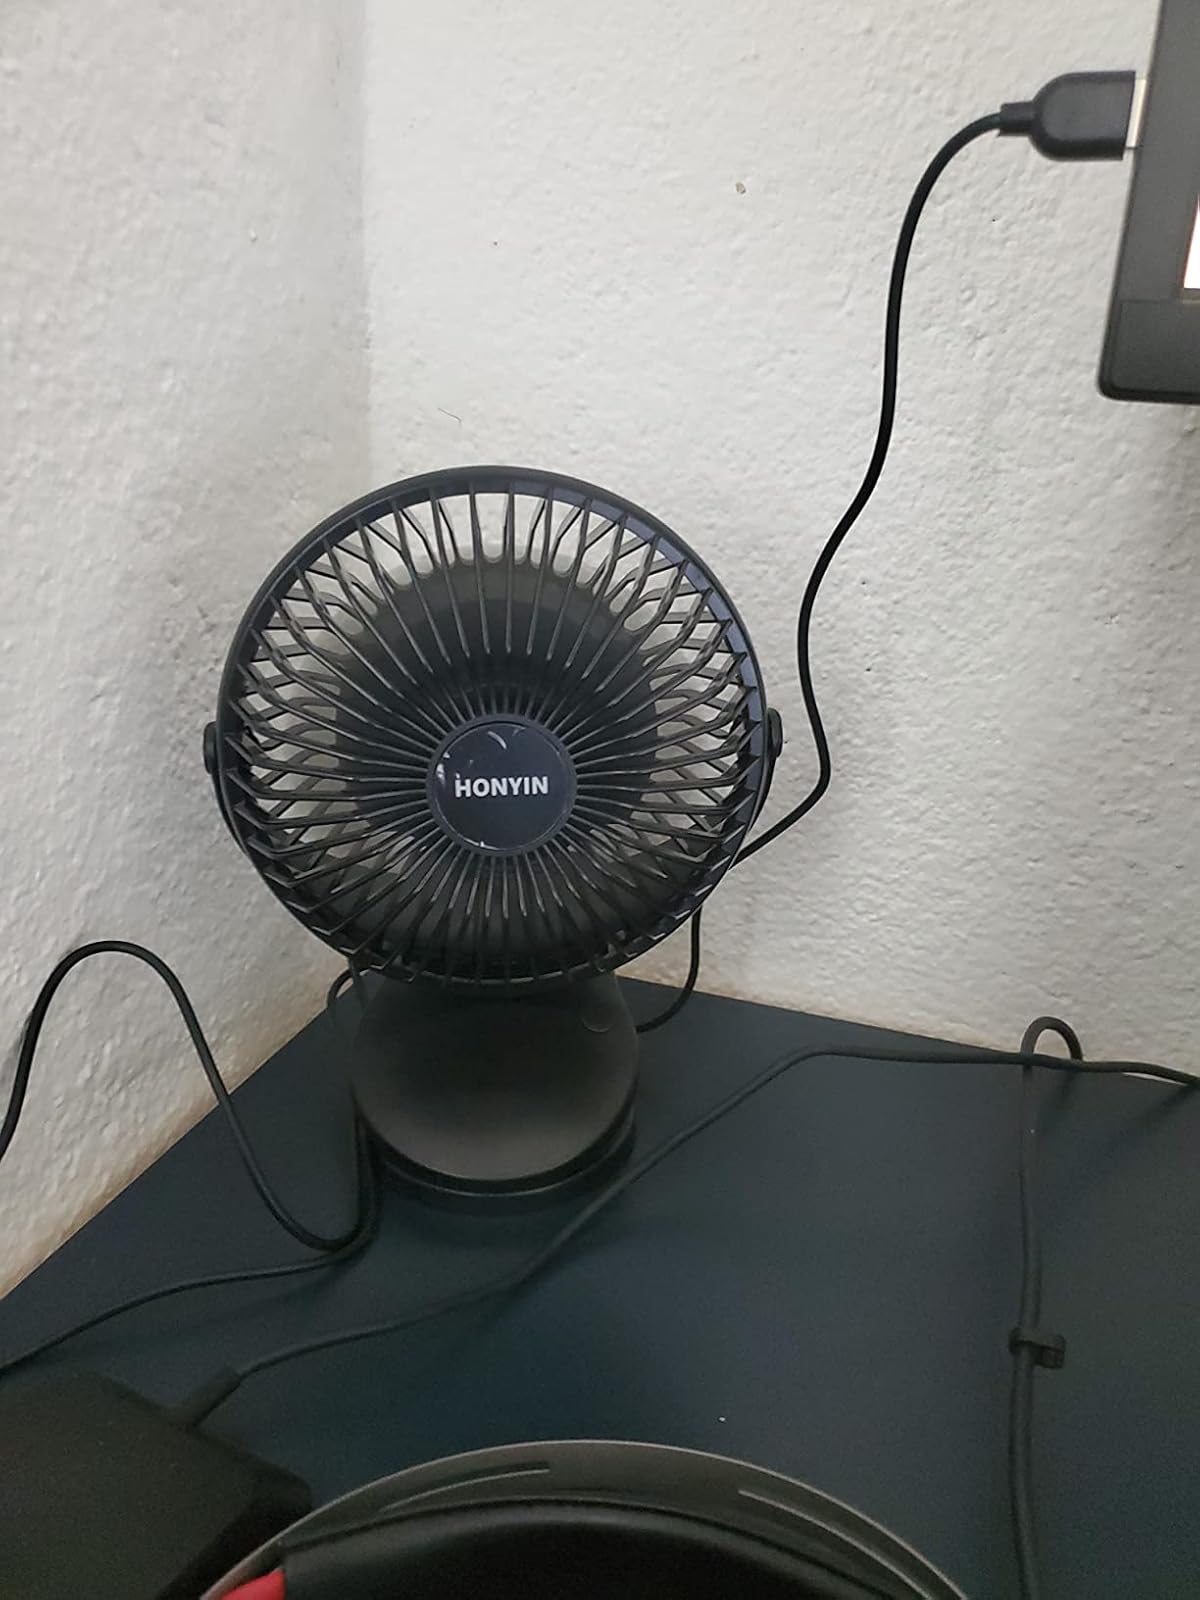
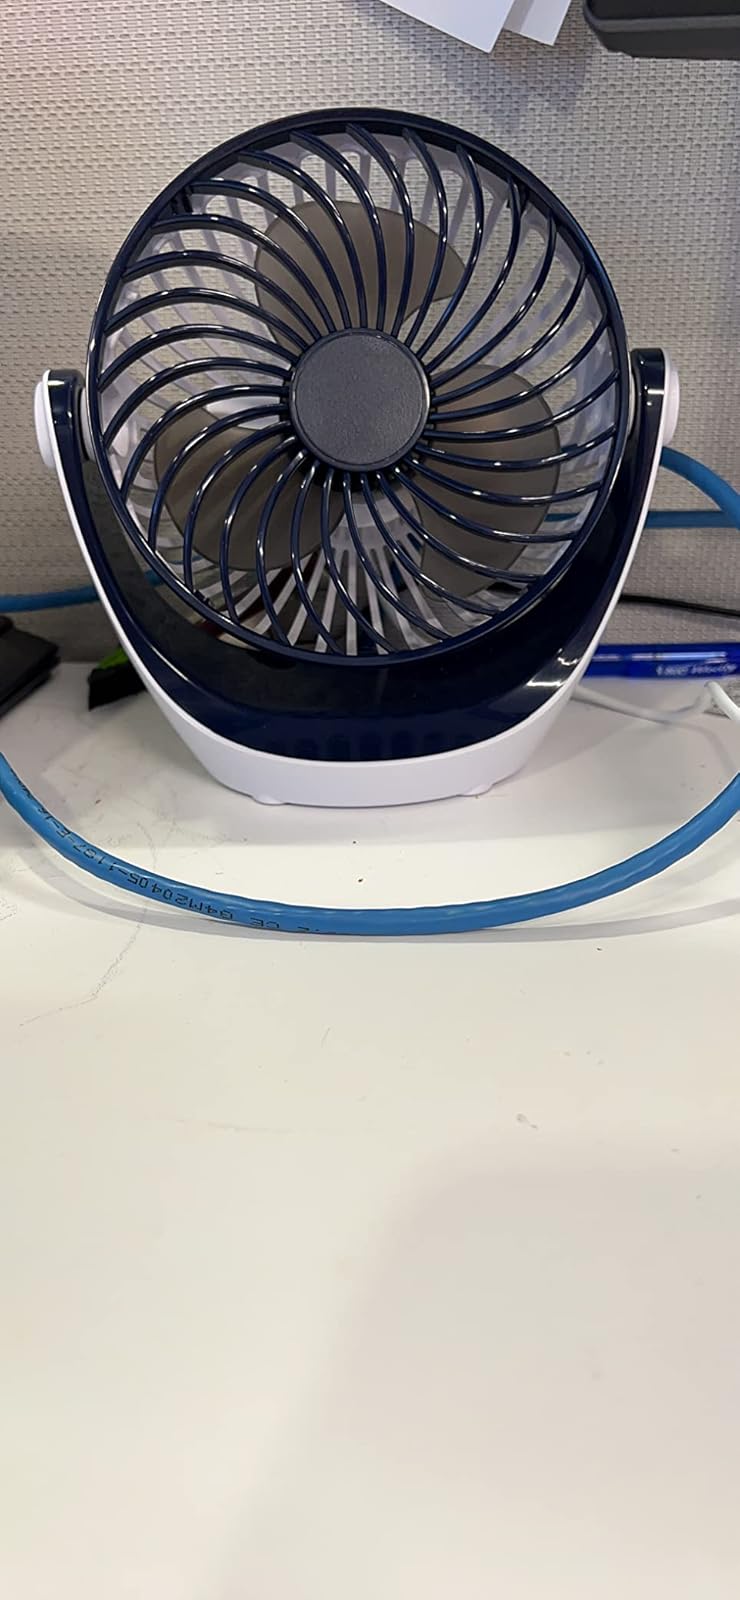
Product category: fan
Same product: no